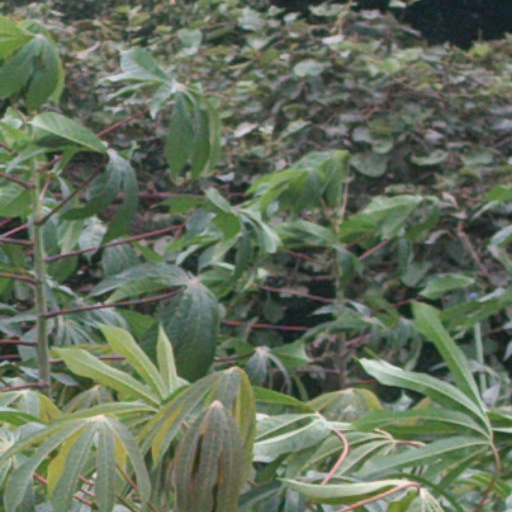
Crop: cassava